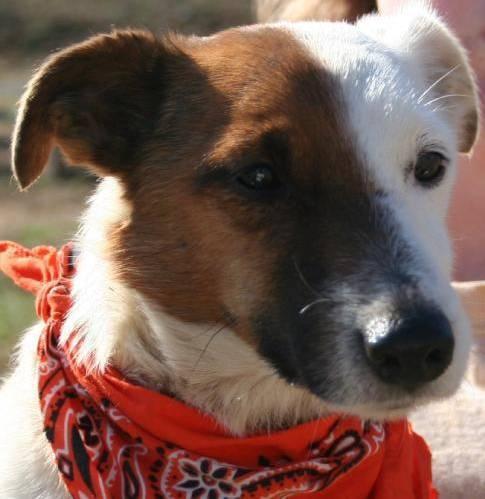
dog